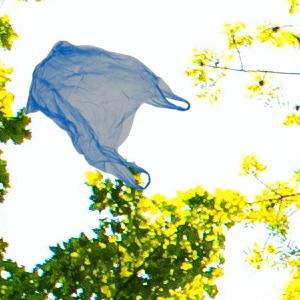
Label: plasticbags